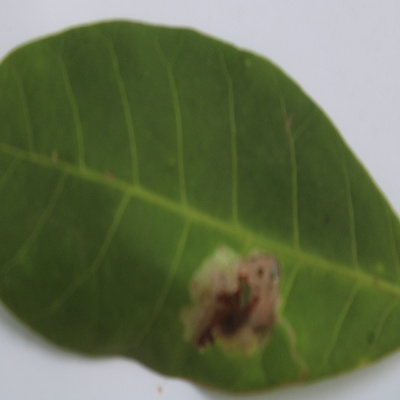
Crop: Cashew
Condition: leaf miner